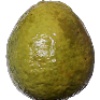
Label: guava